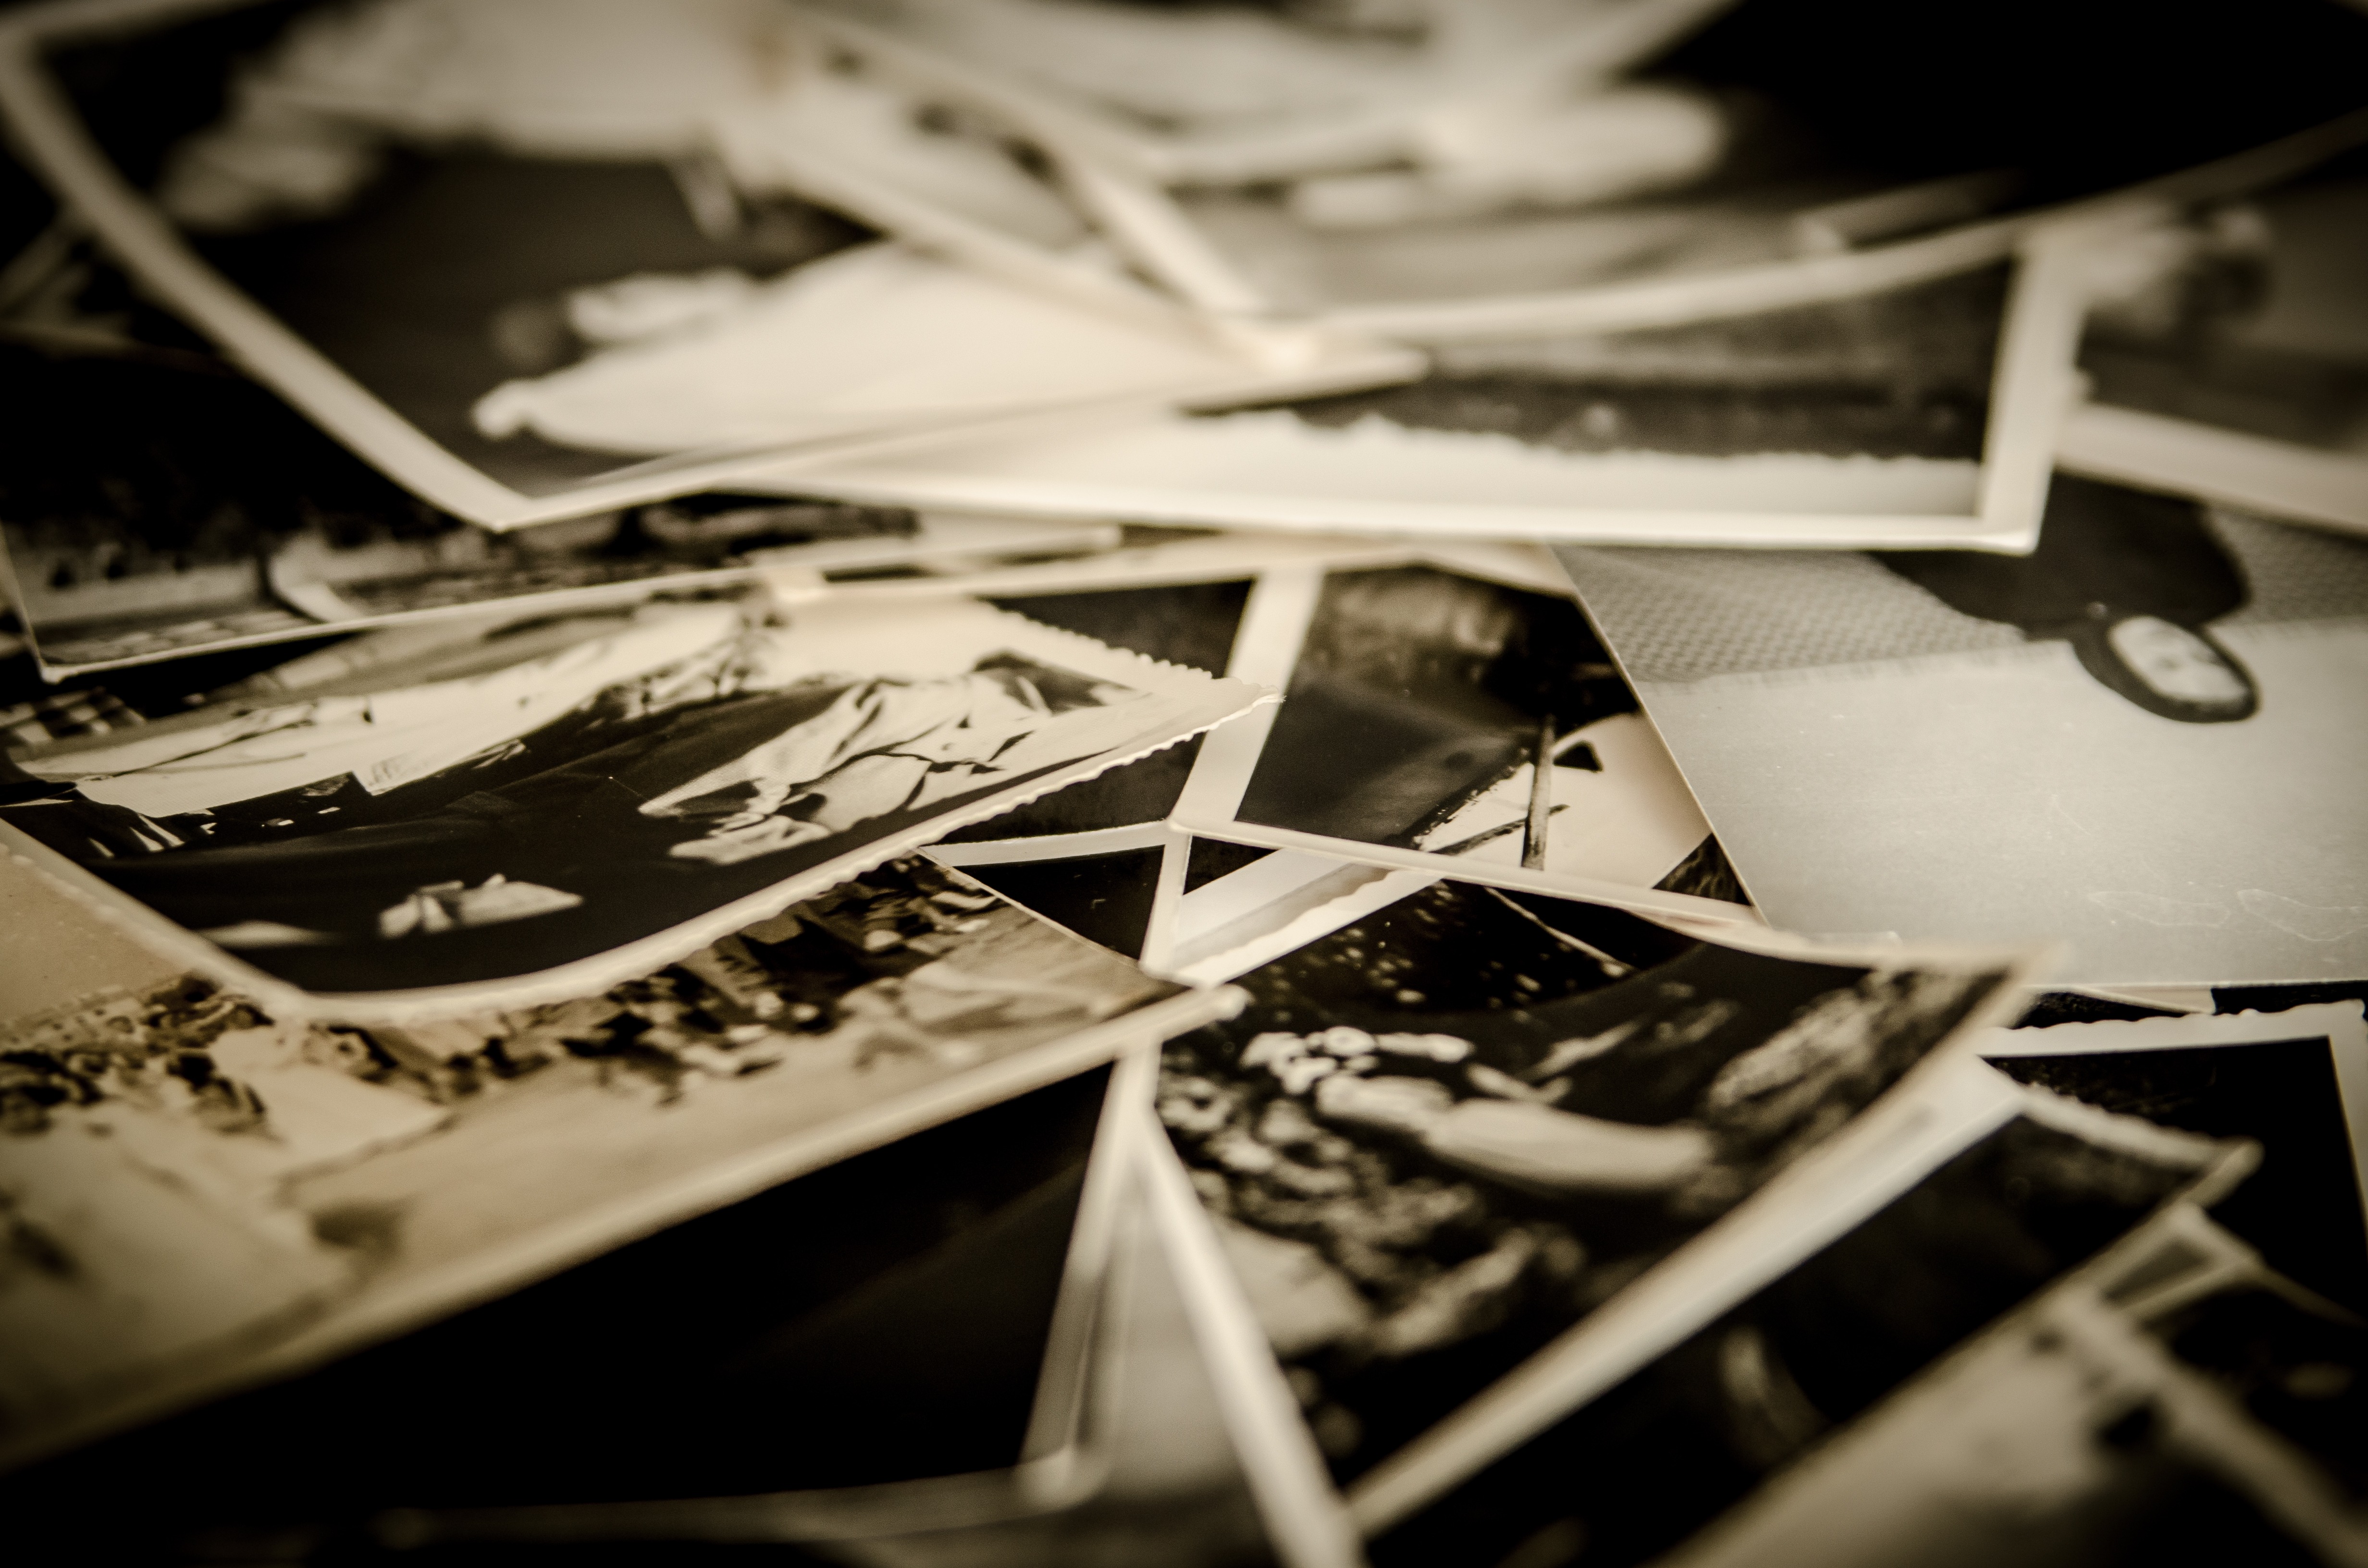
light, black and white, white, photography, photographer, old, photo, memory, nostalgia, black, monochrome, photos, art, design, photograph, souvenir, shape, editing, monochrome photography, electronic instrument